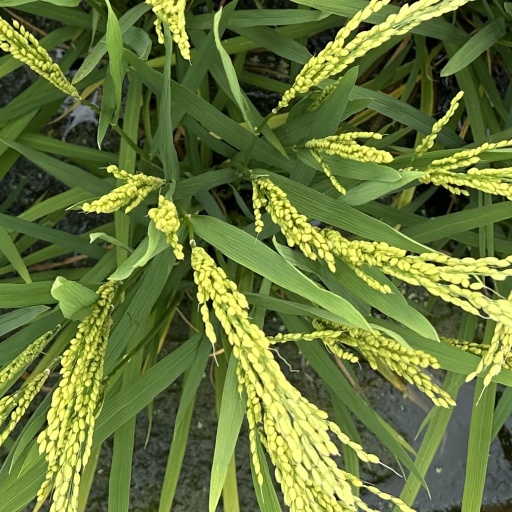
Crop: rice